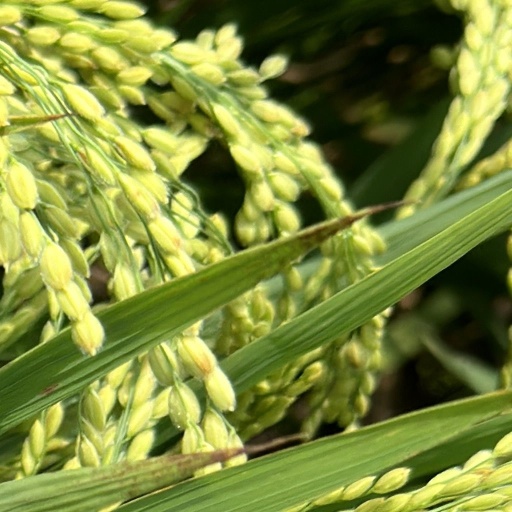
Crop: rice